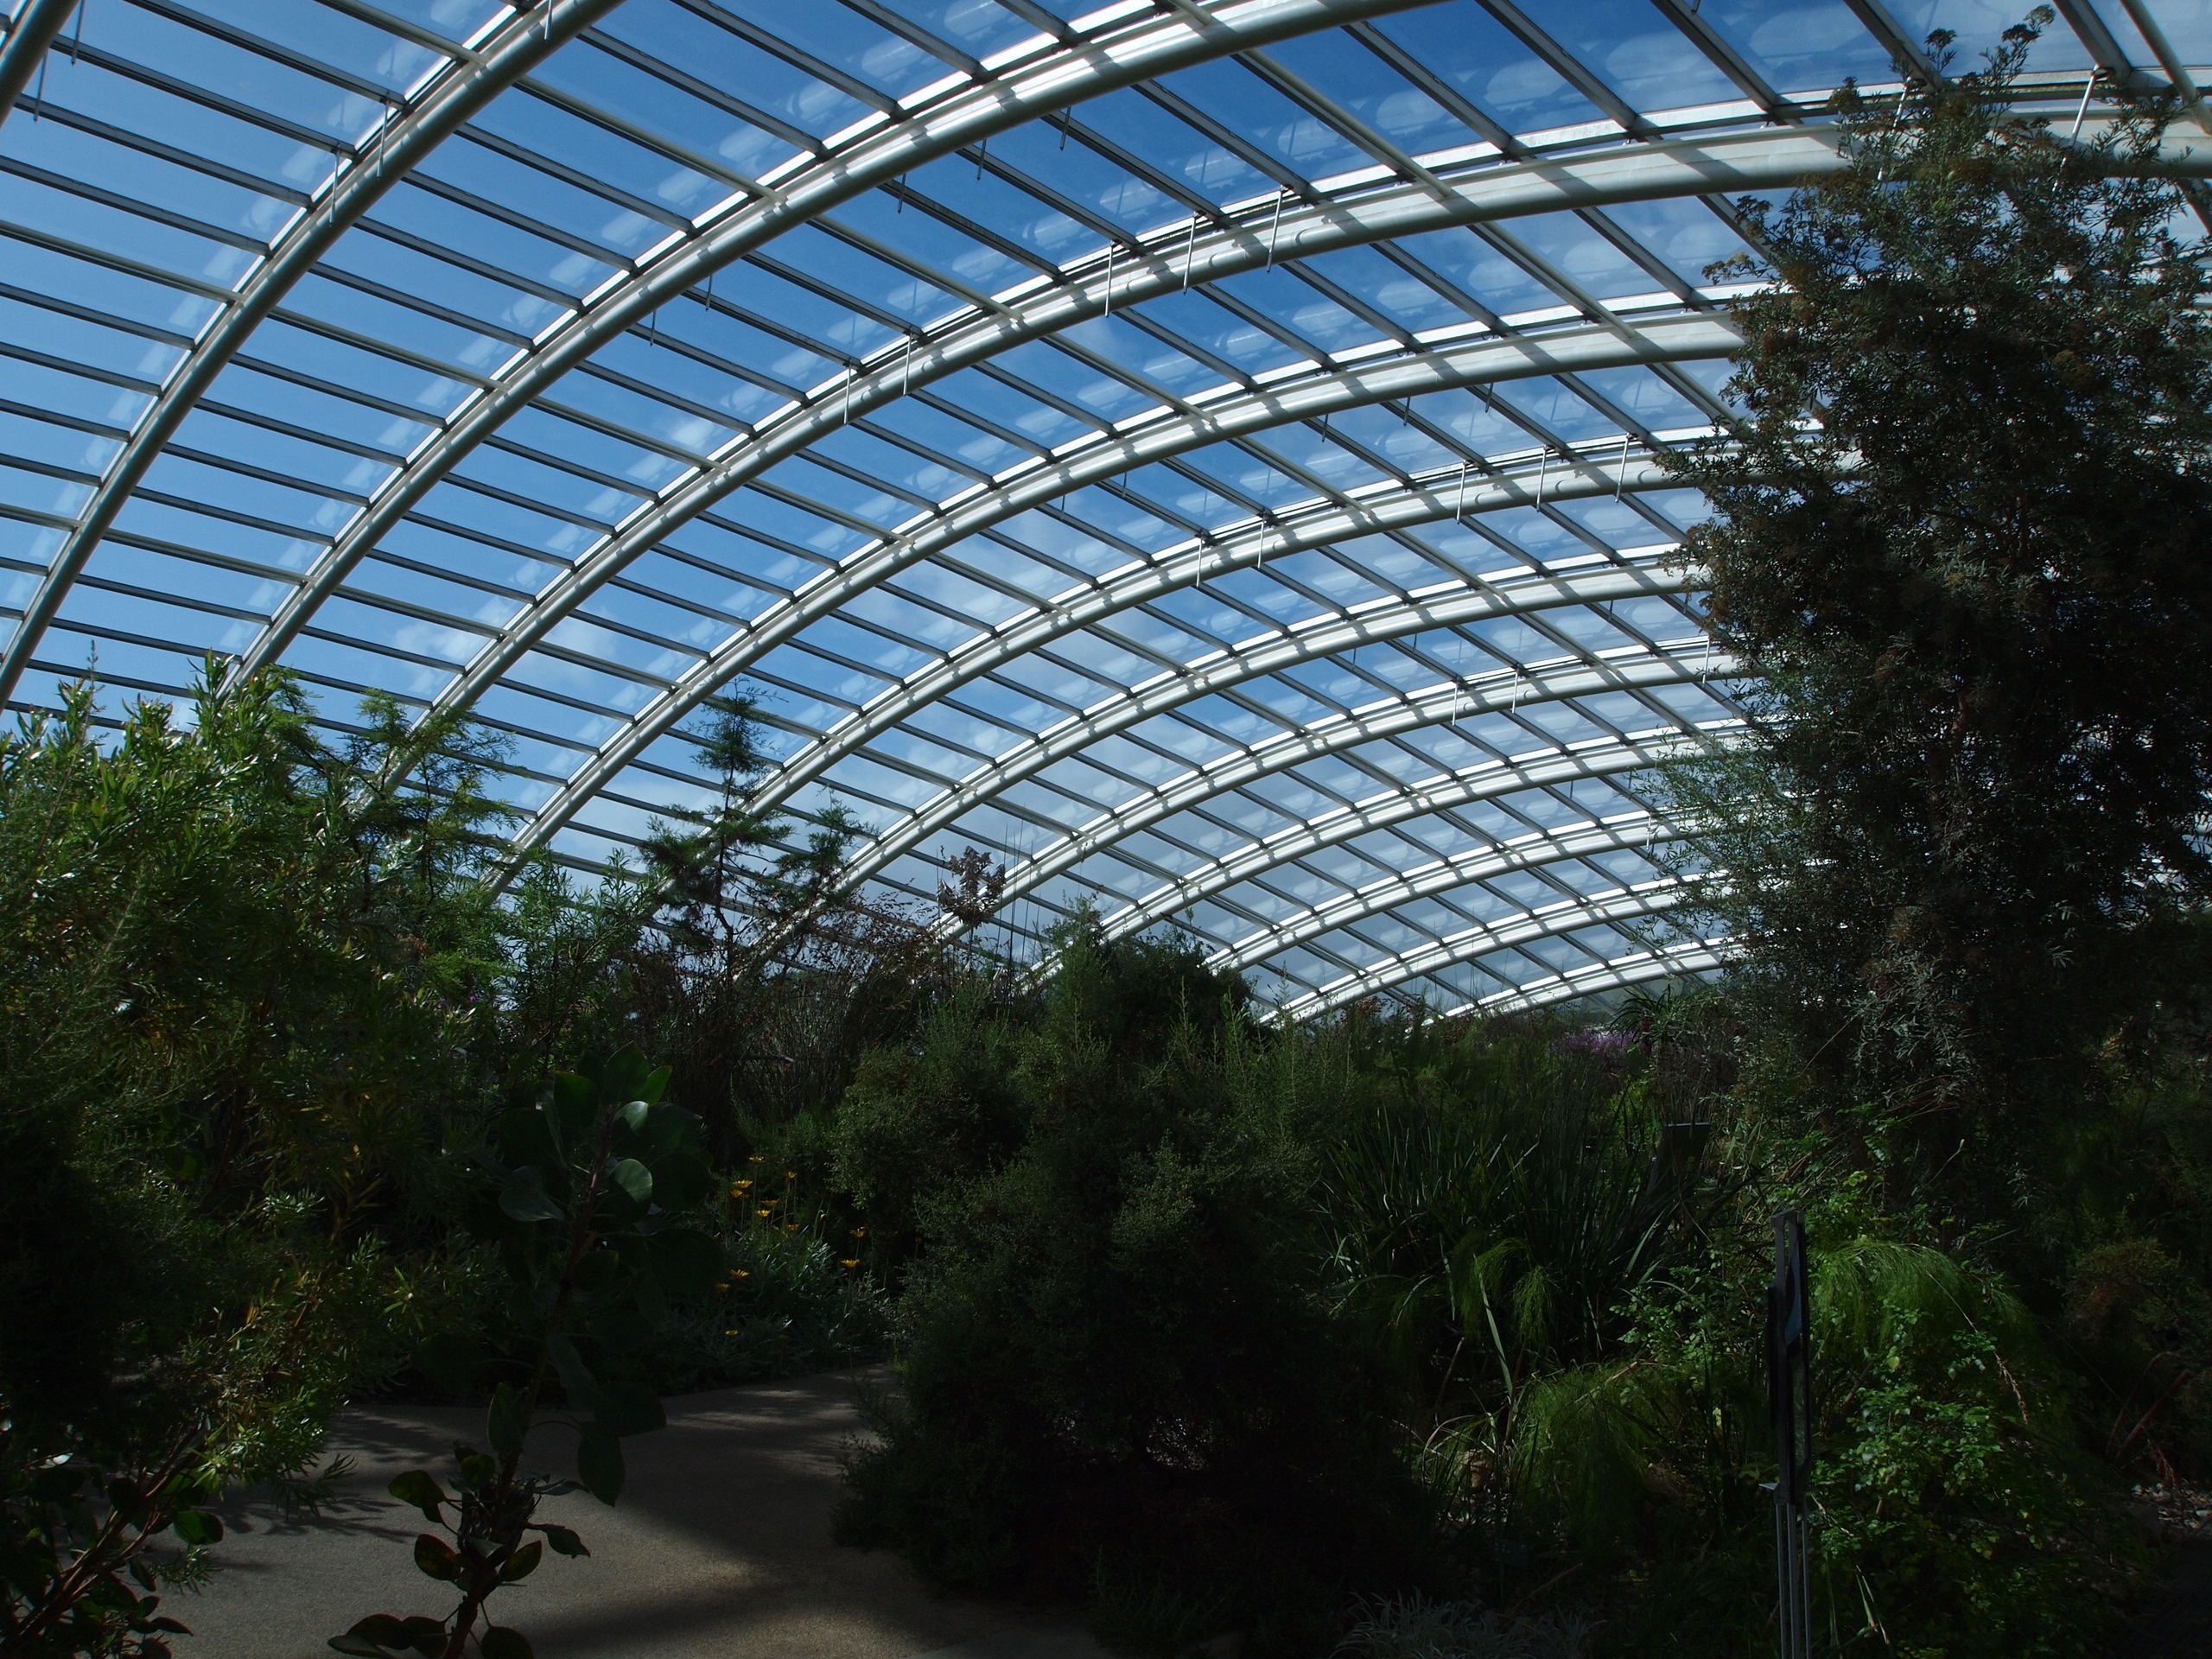
architecture, roof, environment, arch, botany, garden, greenhouse, plants, shrubs, horticulture, man made object, outdoor structure